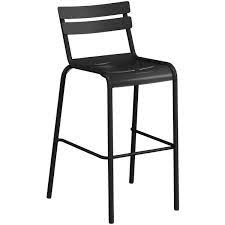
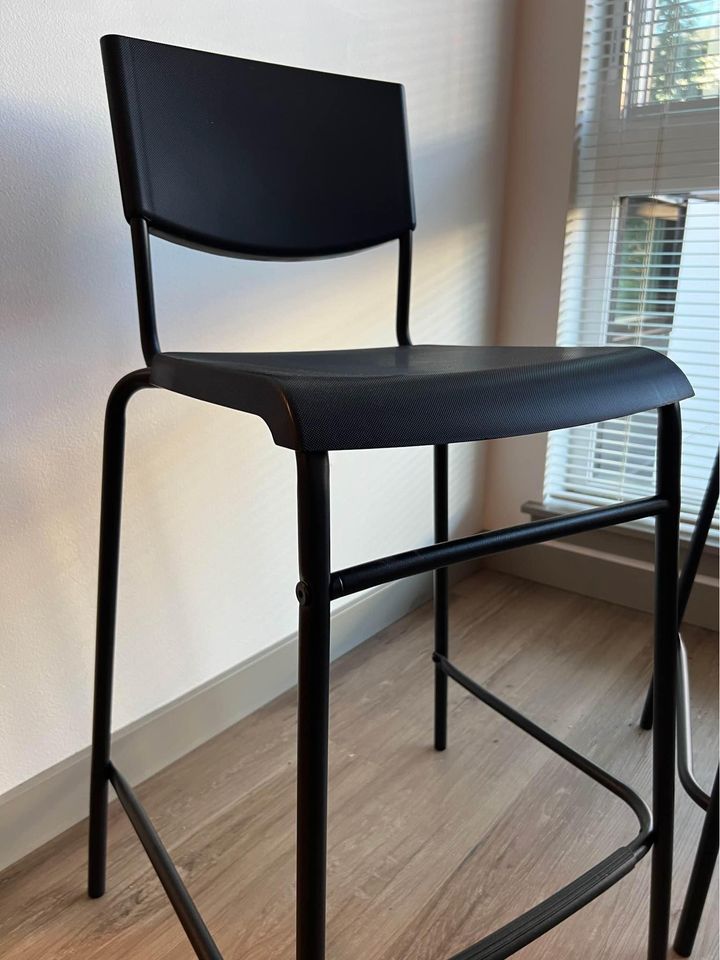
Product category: stool
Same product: no